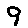
Label: 9